Battle of Junín

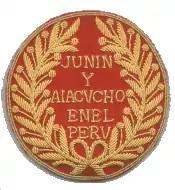
Patch awarded to officers who took part of the Peruvian Campaign in 1823–24.

Attacked in the exposed flank and in the rear, the Spanish lost morale and retreated in a disorderly way. This development in the battle, unbeknownst to General Canterac, did not let him understand the sudden and unexpected change, not finding a reasoning for such disband, as he informed later to the Viceroy of Peru, José de la Serna e Hinojosa. Thrown to the open land, the Spanish were completely defeated. The patriotic infantry regiments, which Bolivar had just ordered to march into the battlefield from the rearguard, arrived when the fight had ended.